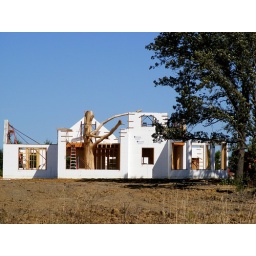
tree in the house